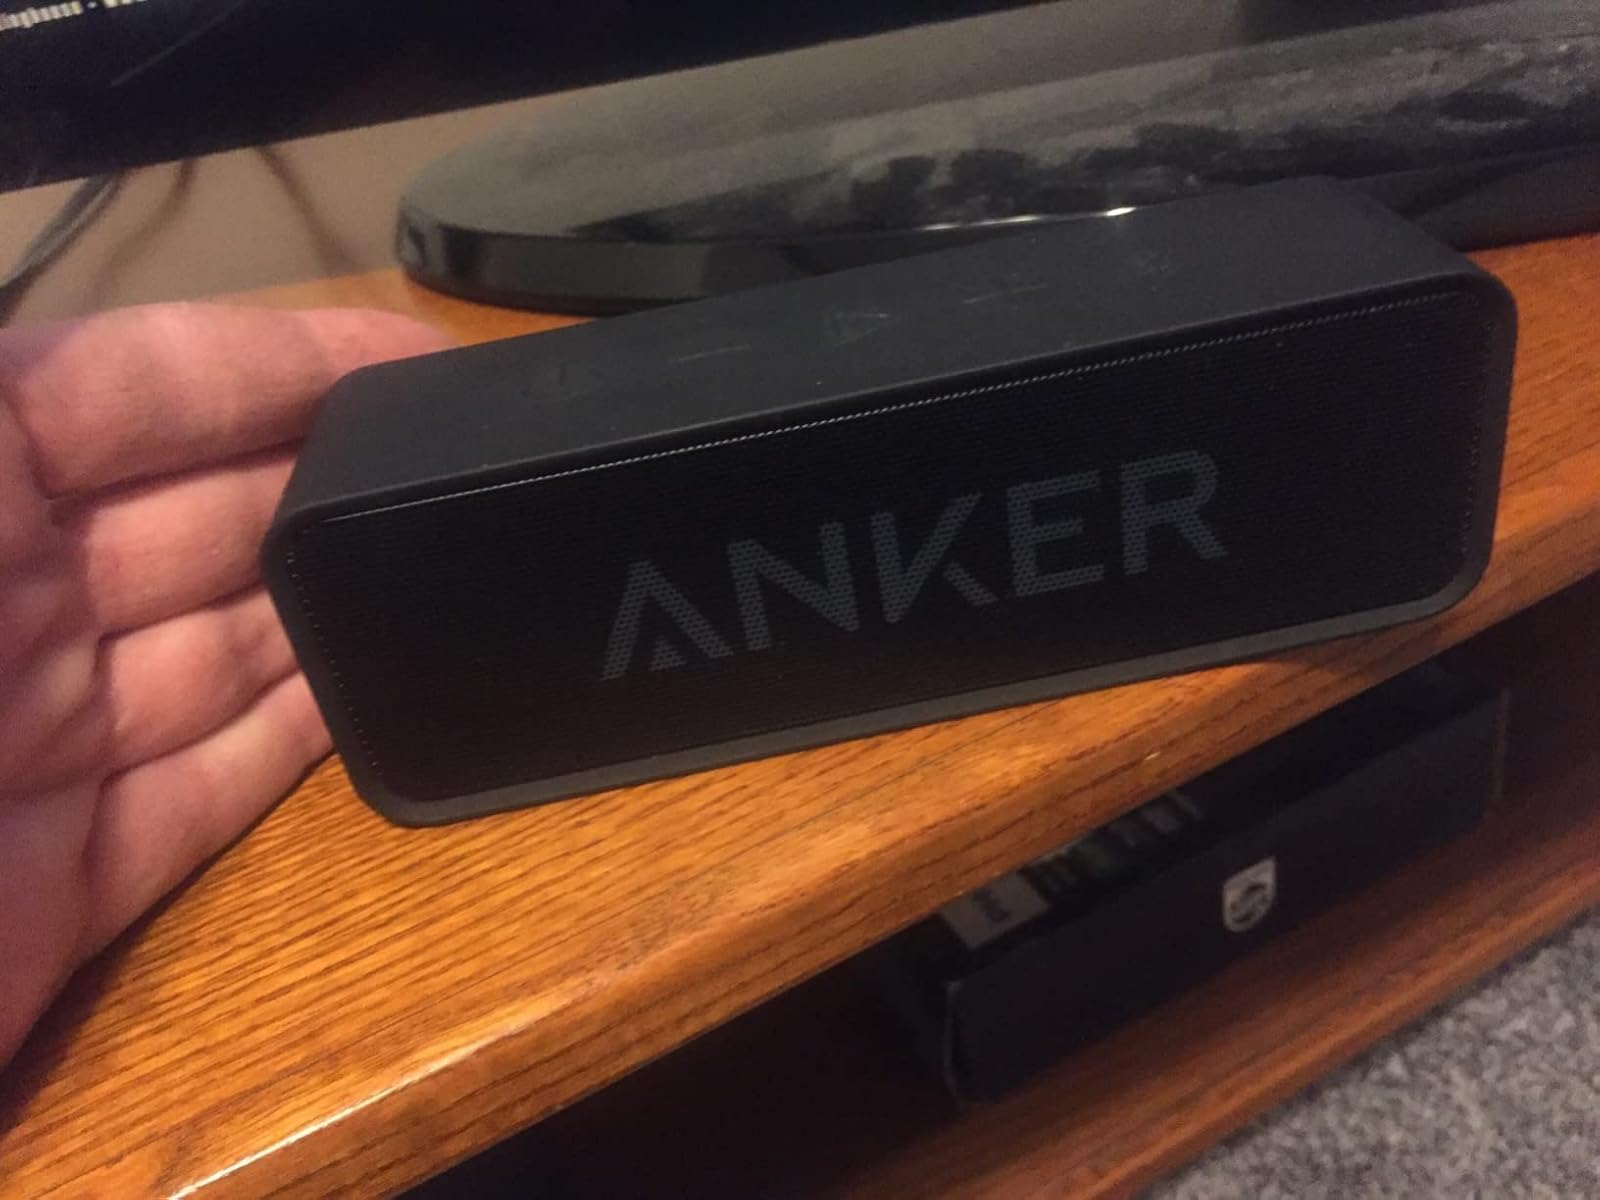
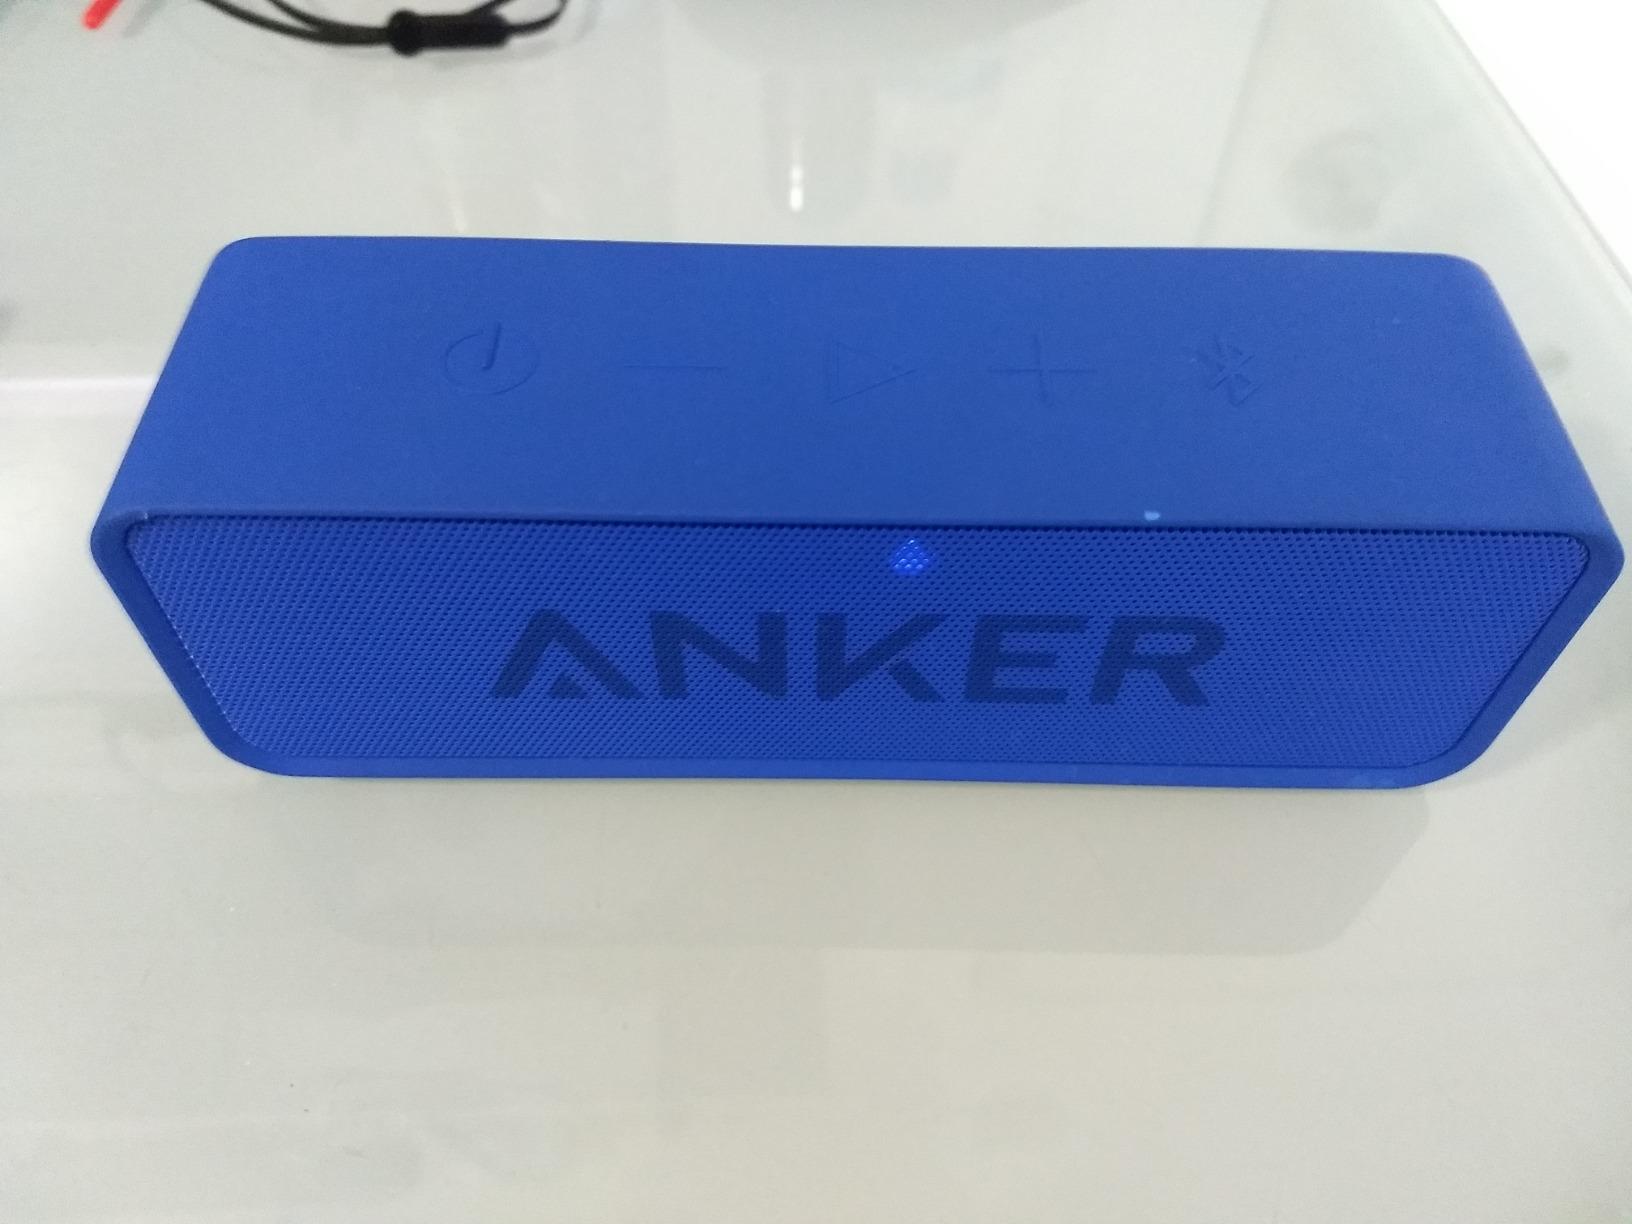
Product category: speaker
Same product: no